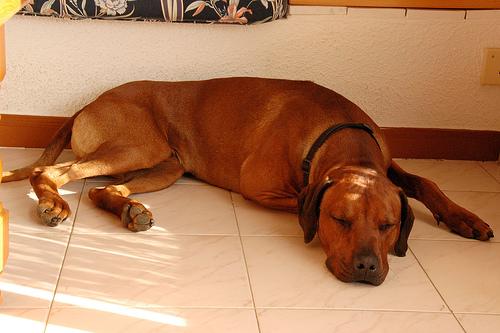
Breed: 230-n000080-Rhodesian_ridgeback